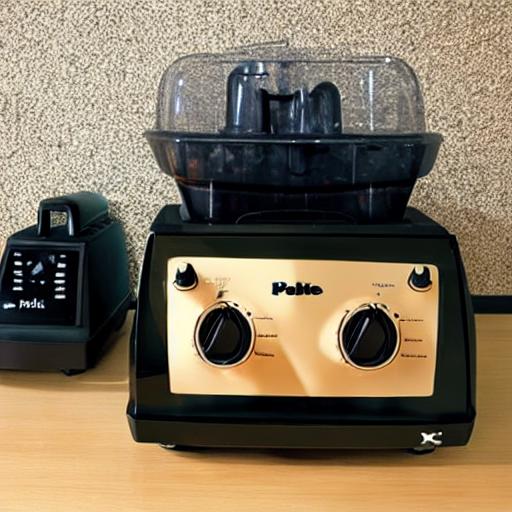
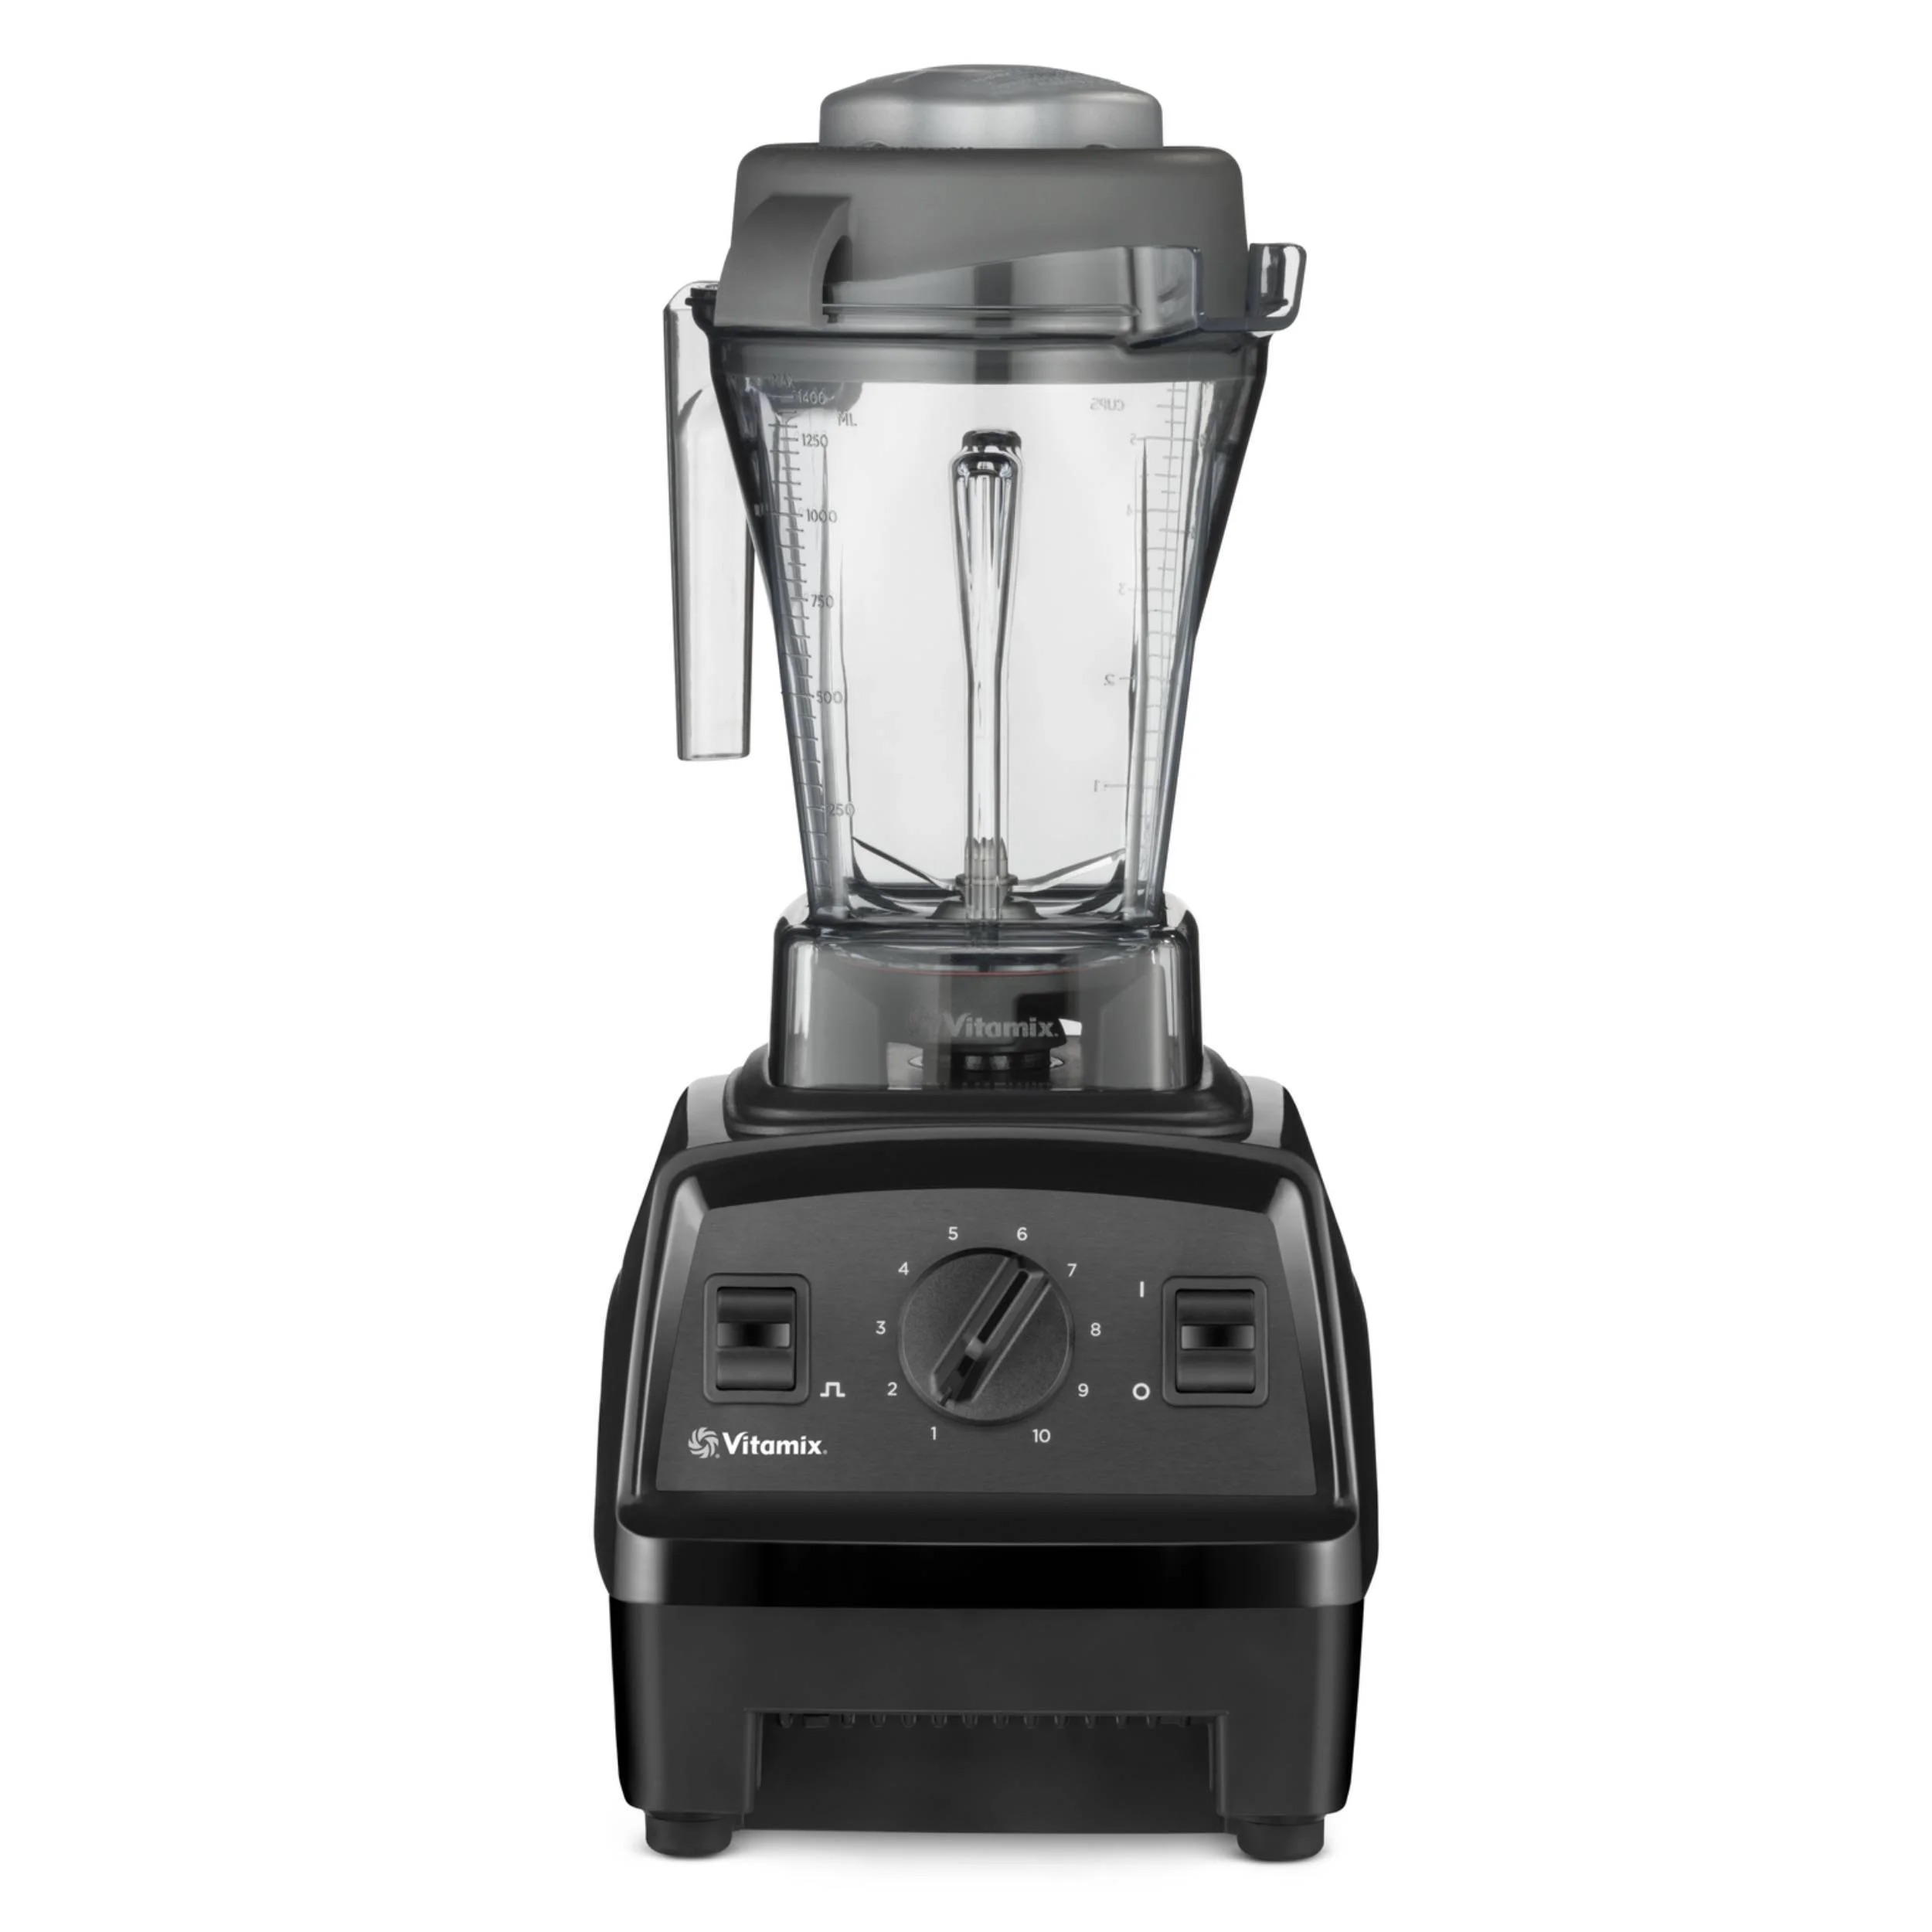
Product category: items_blender
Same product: no